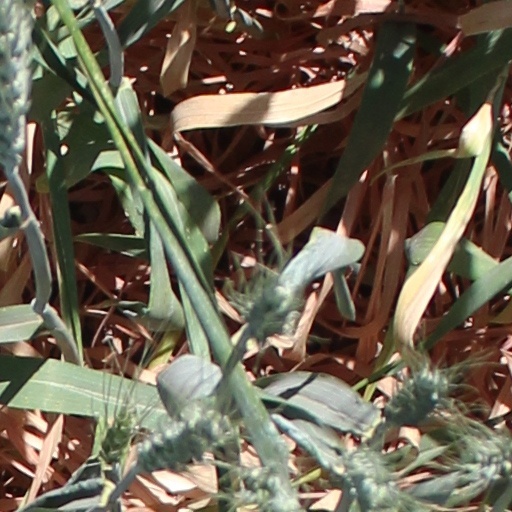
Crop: wheat